Boykinia richardsonii

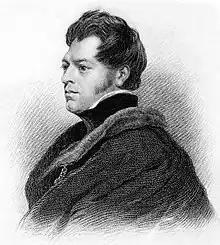
John Richardson in 1828

The species' binomial name recognizes two prominent early 19th-century naturalists. The "Boykinia" generic name honors plant collector Samuel Boykin of Milledgeville, Georgia. Hooker gave it its specific epithet after Richardson, under whose leadership it was first identified.